Buddy Jungmichel

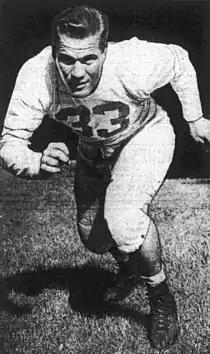
Buddy Jungmichel c. 1946

Harold Neve "Buddy" Jungmichel (October 18, 1919 – August 28, 1982), sometimes spelled Jungmichael, was an American football guard and coach.